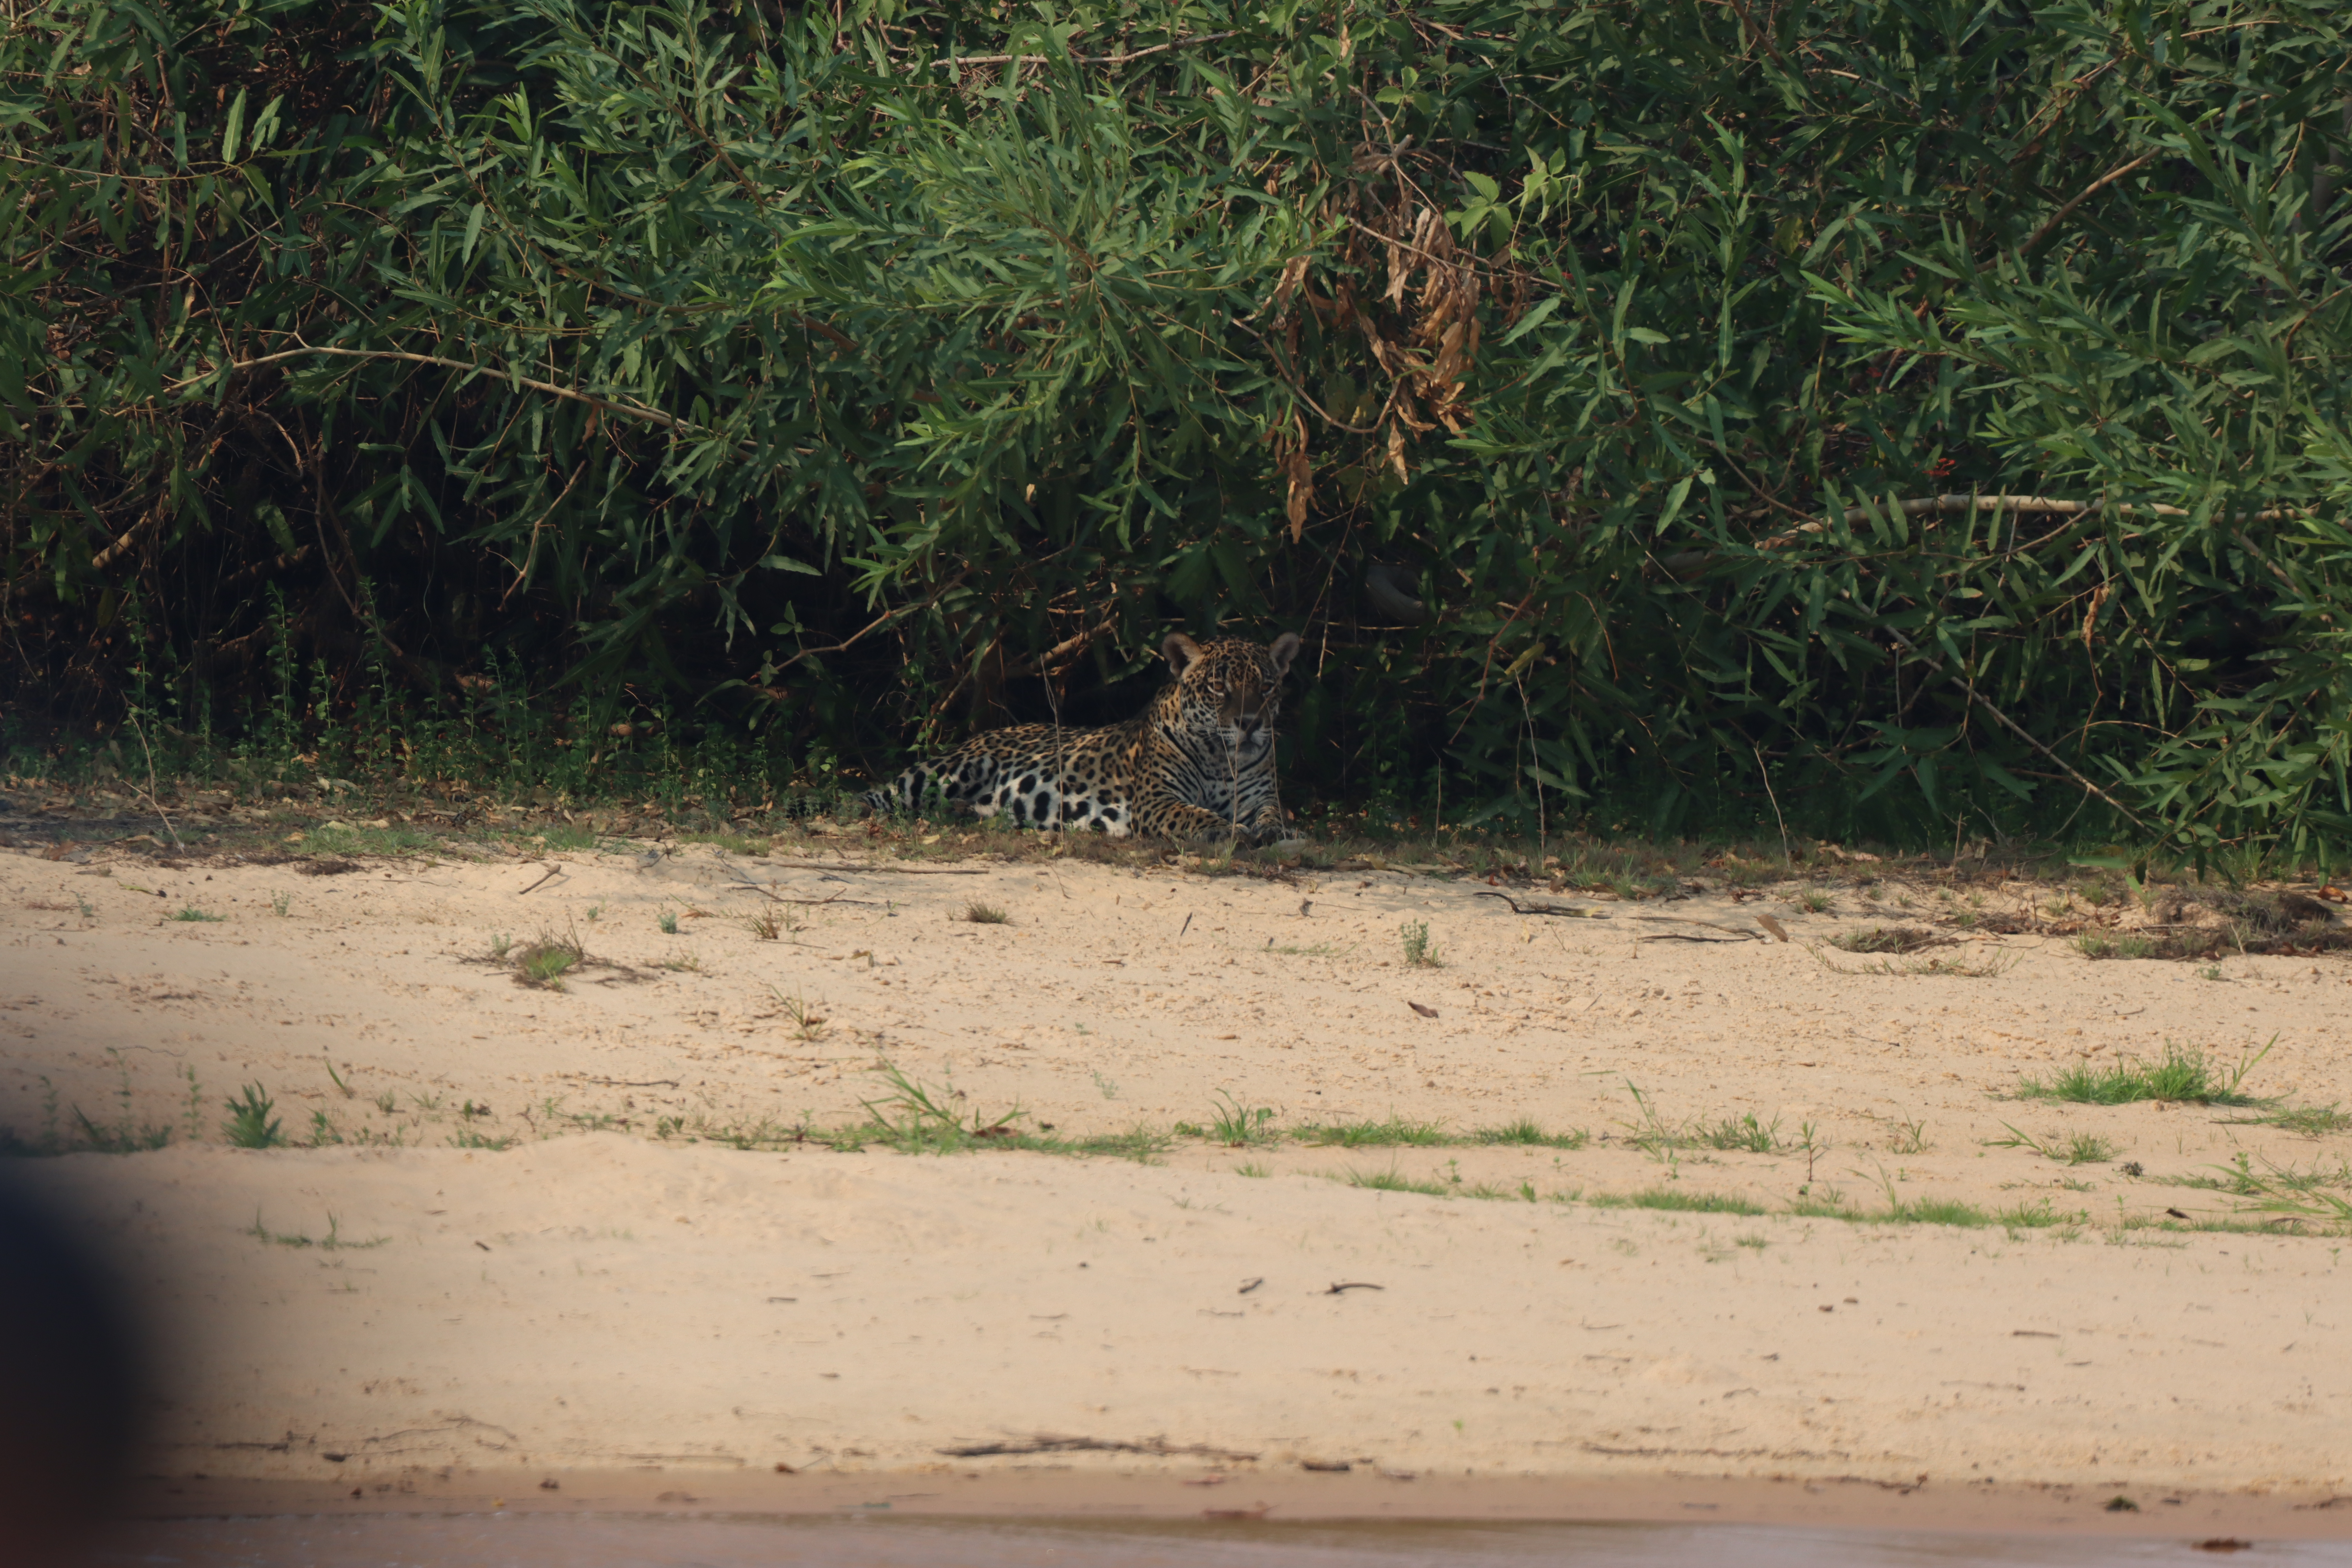
Jaguar: Oxum